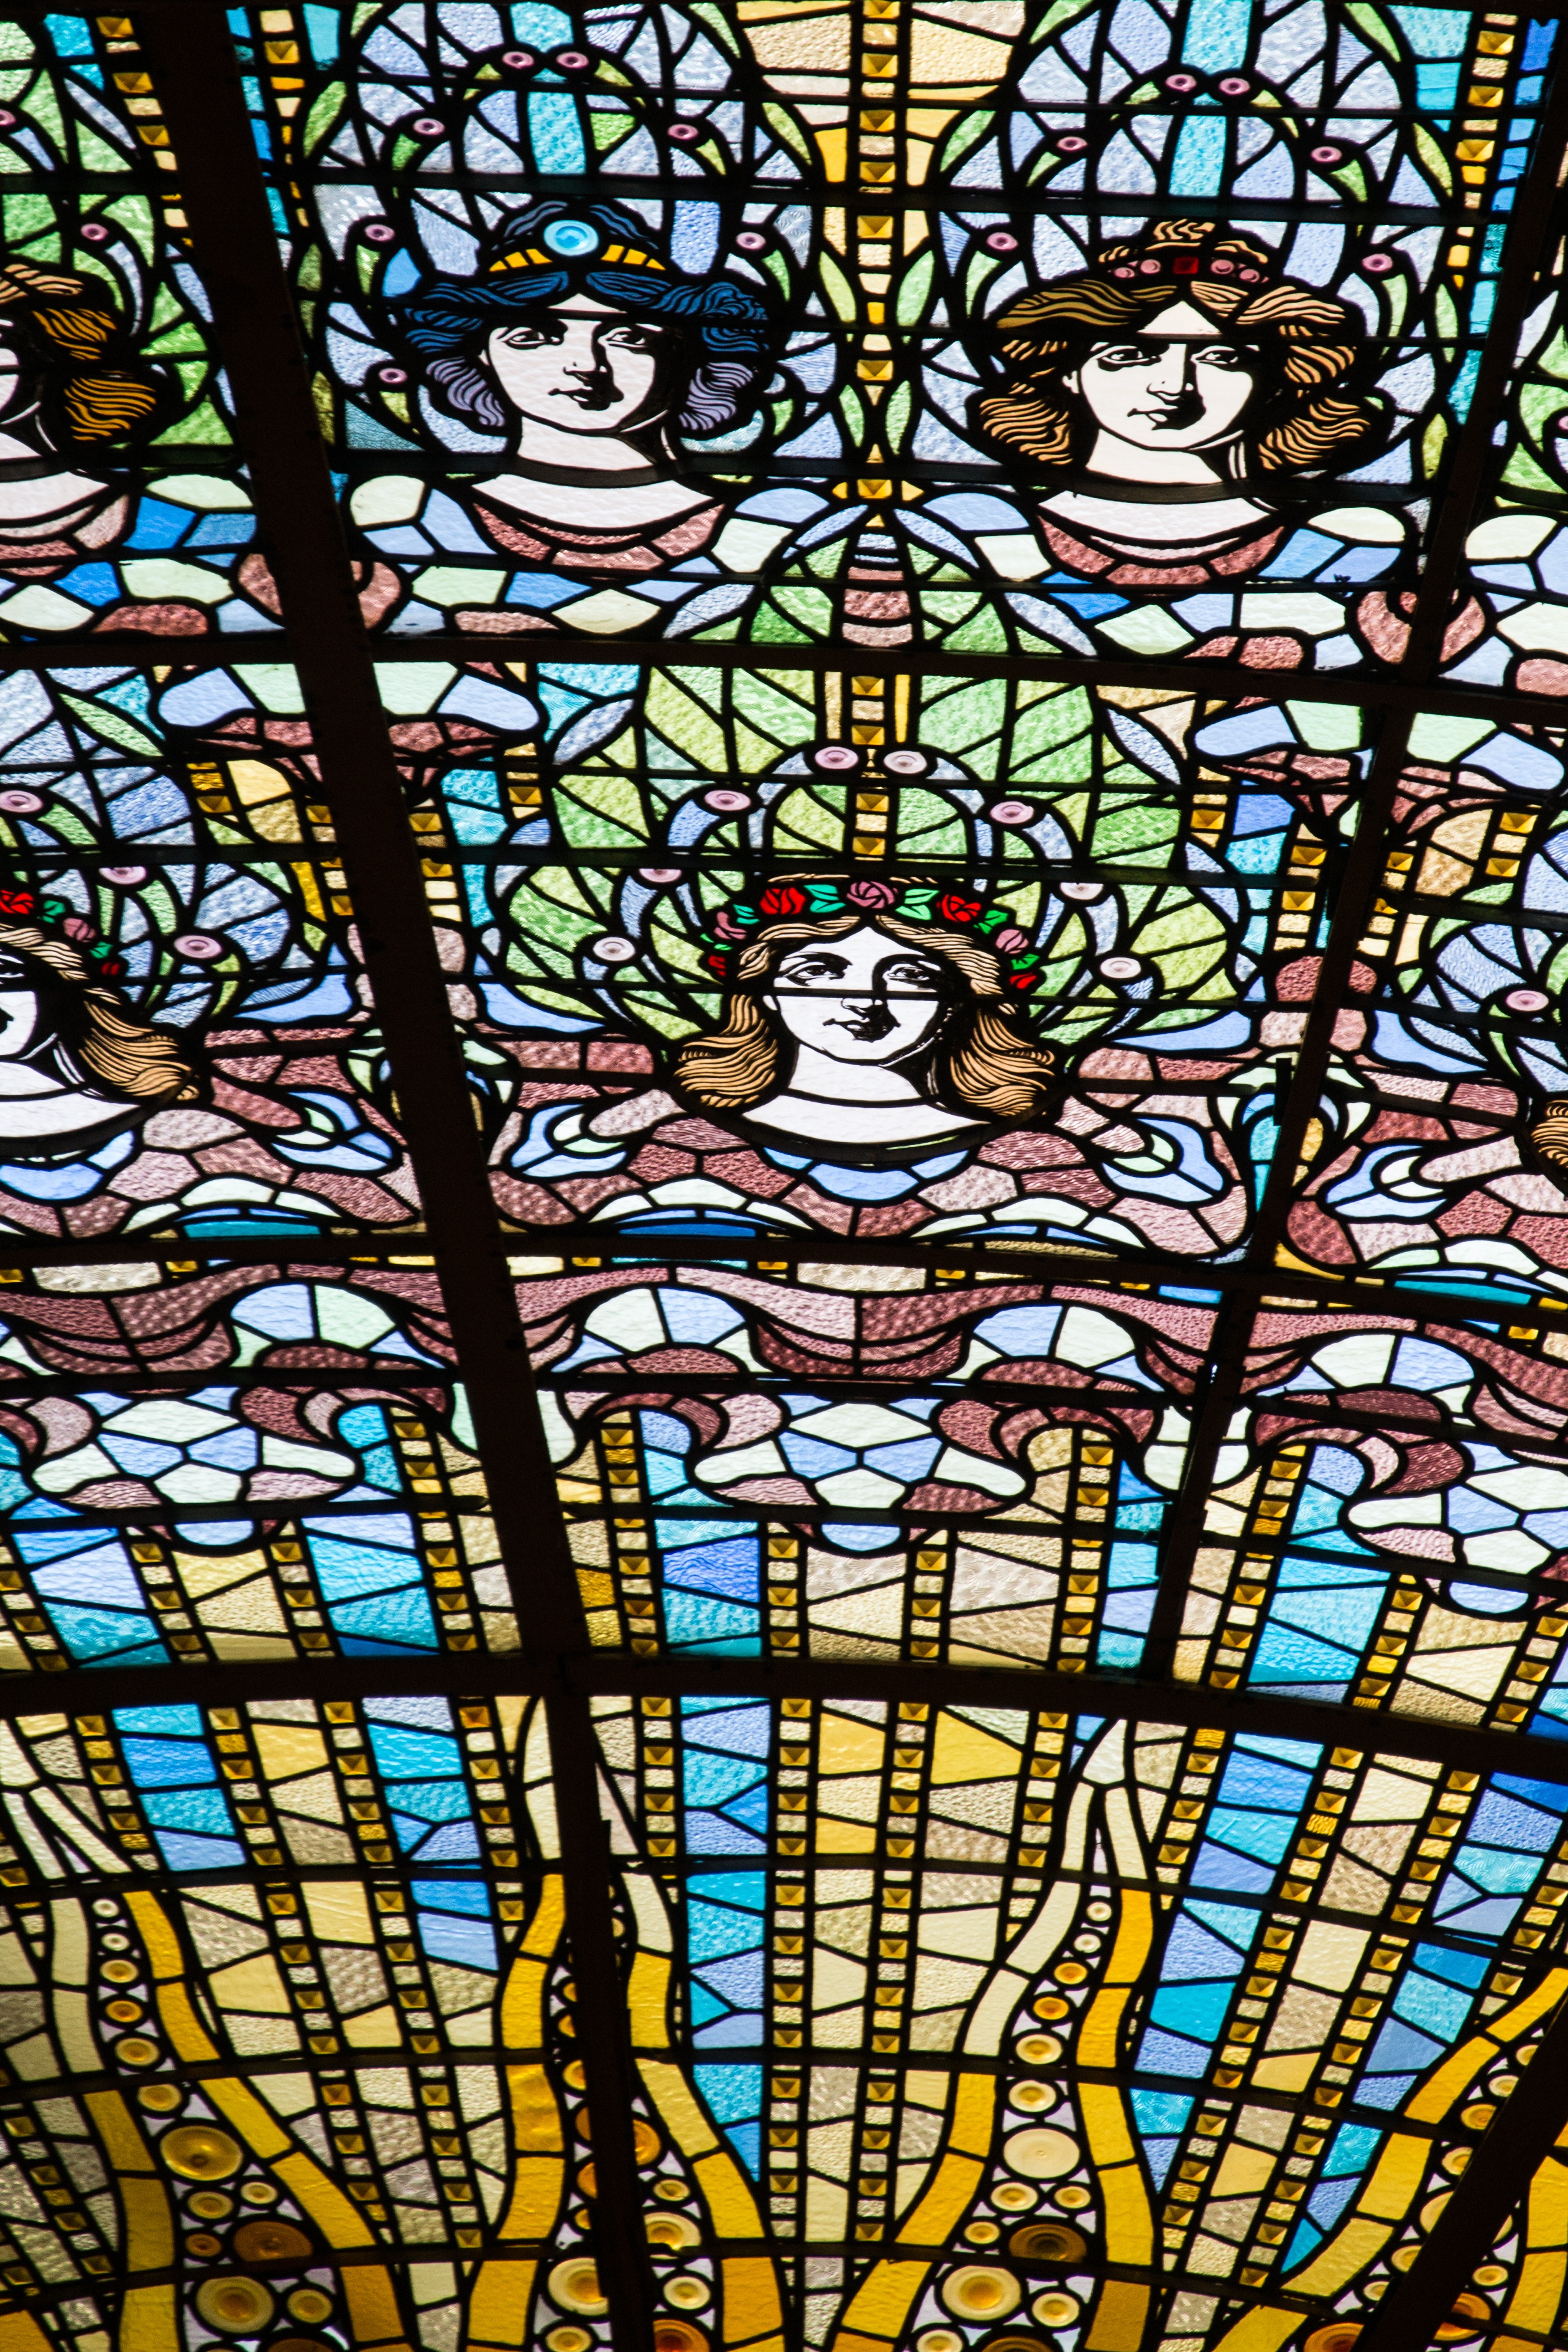
architecture, window, glass, home, barcelona, material, stained glass, art, spain, fun, symmetry, gaudi, chandelier, glass window, ceiling lamp